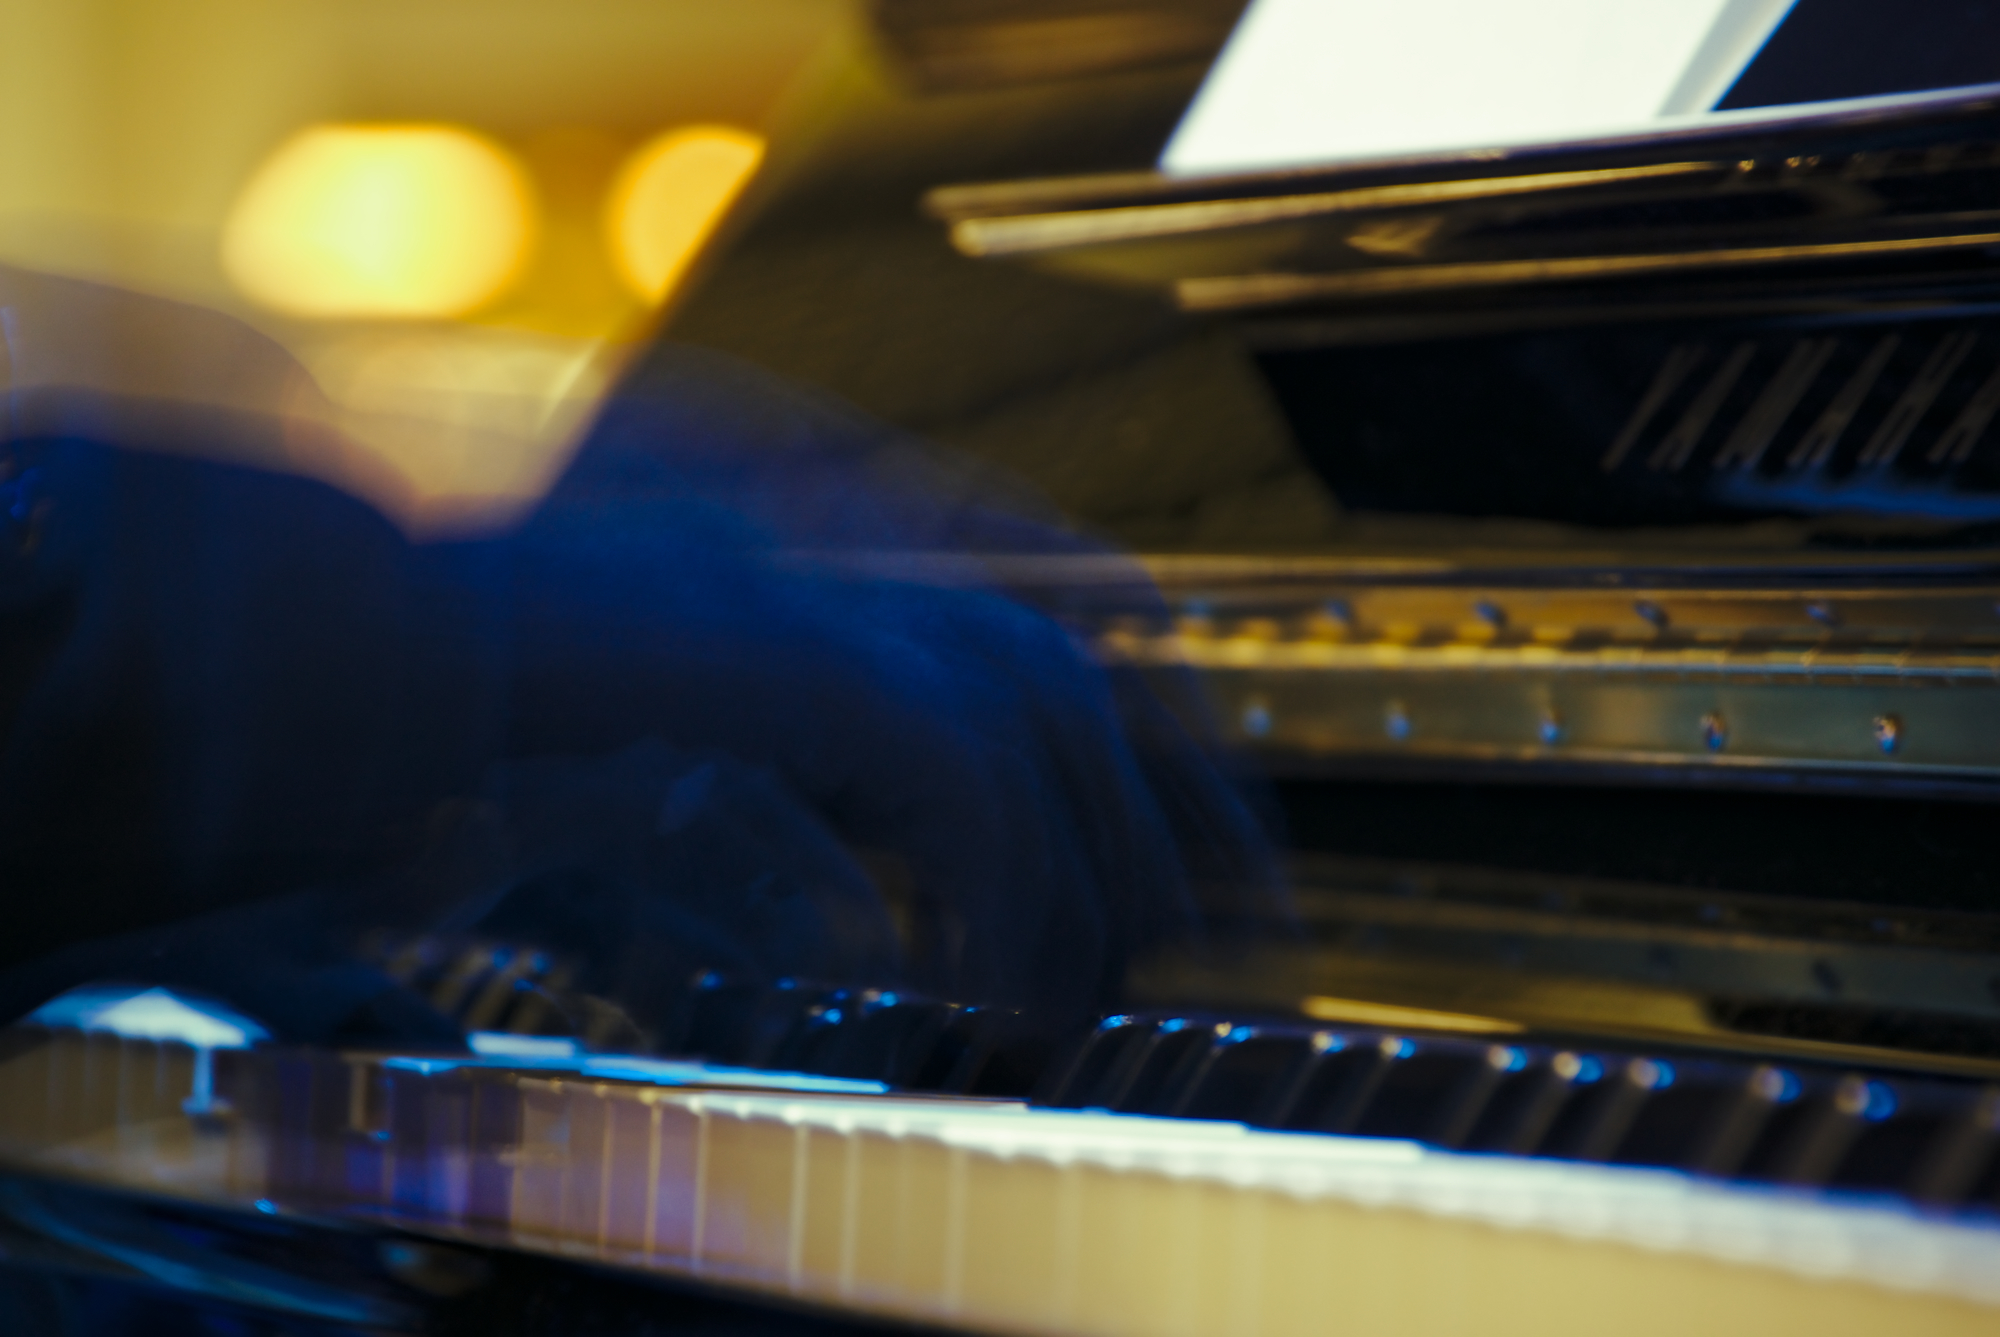
keyboard, technology, paris, france, piano, musical instrument, trainstation, pianist, garedelyon, string instrument, electronic device, musical keyboard, player piano